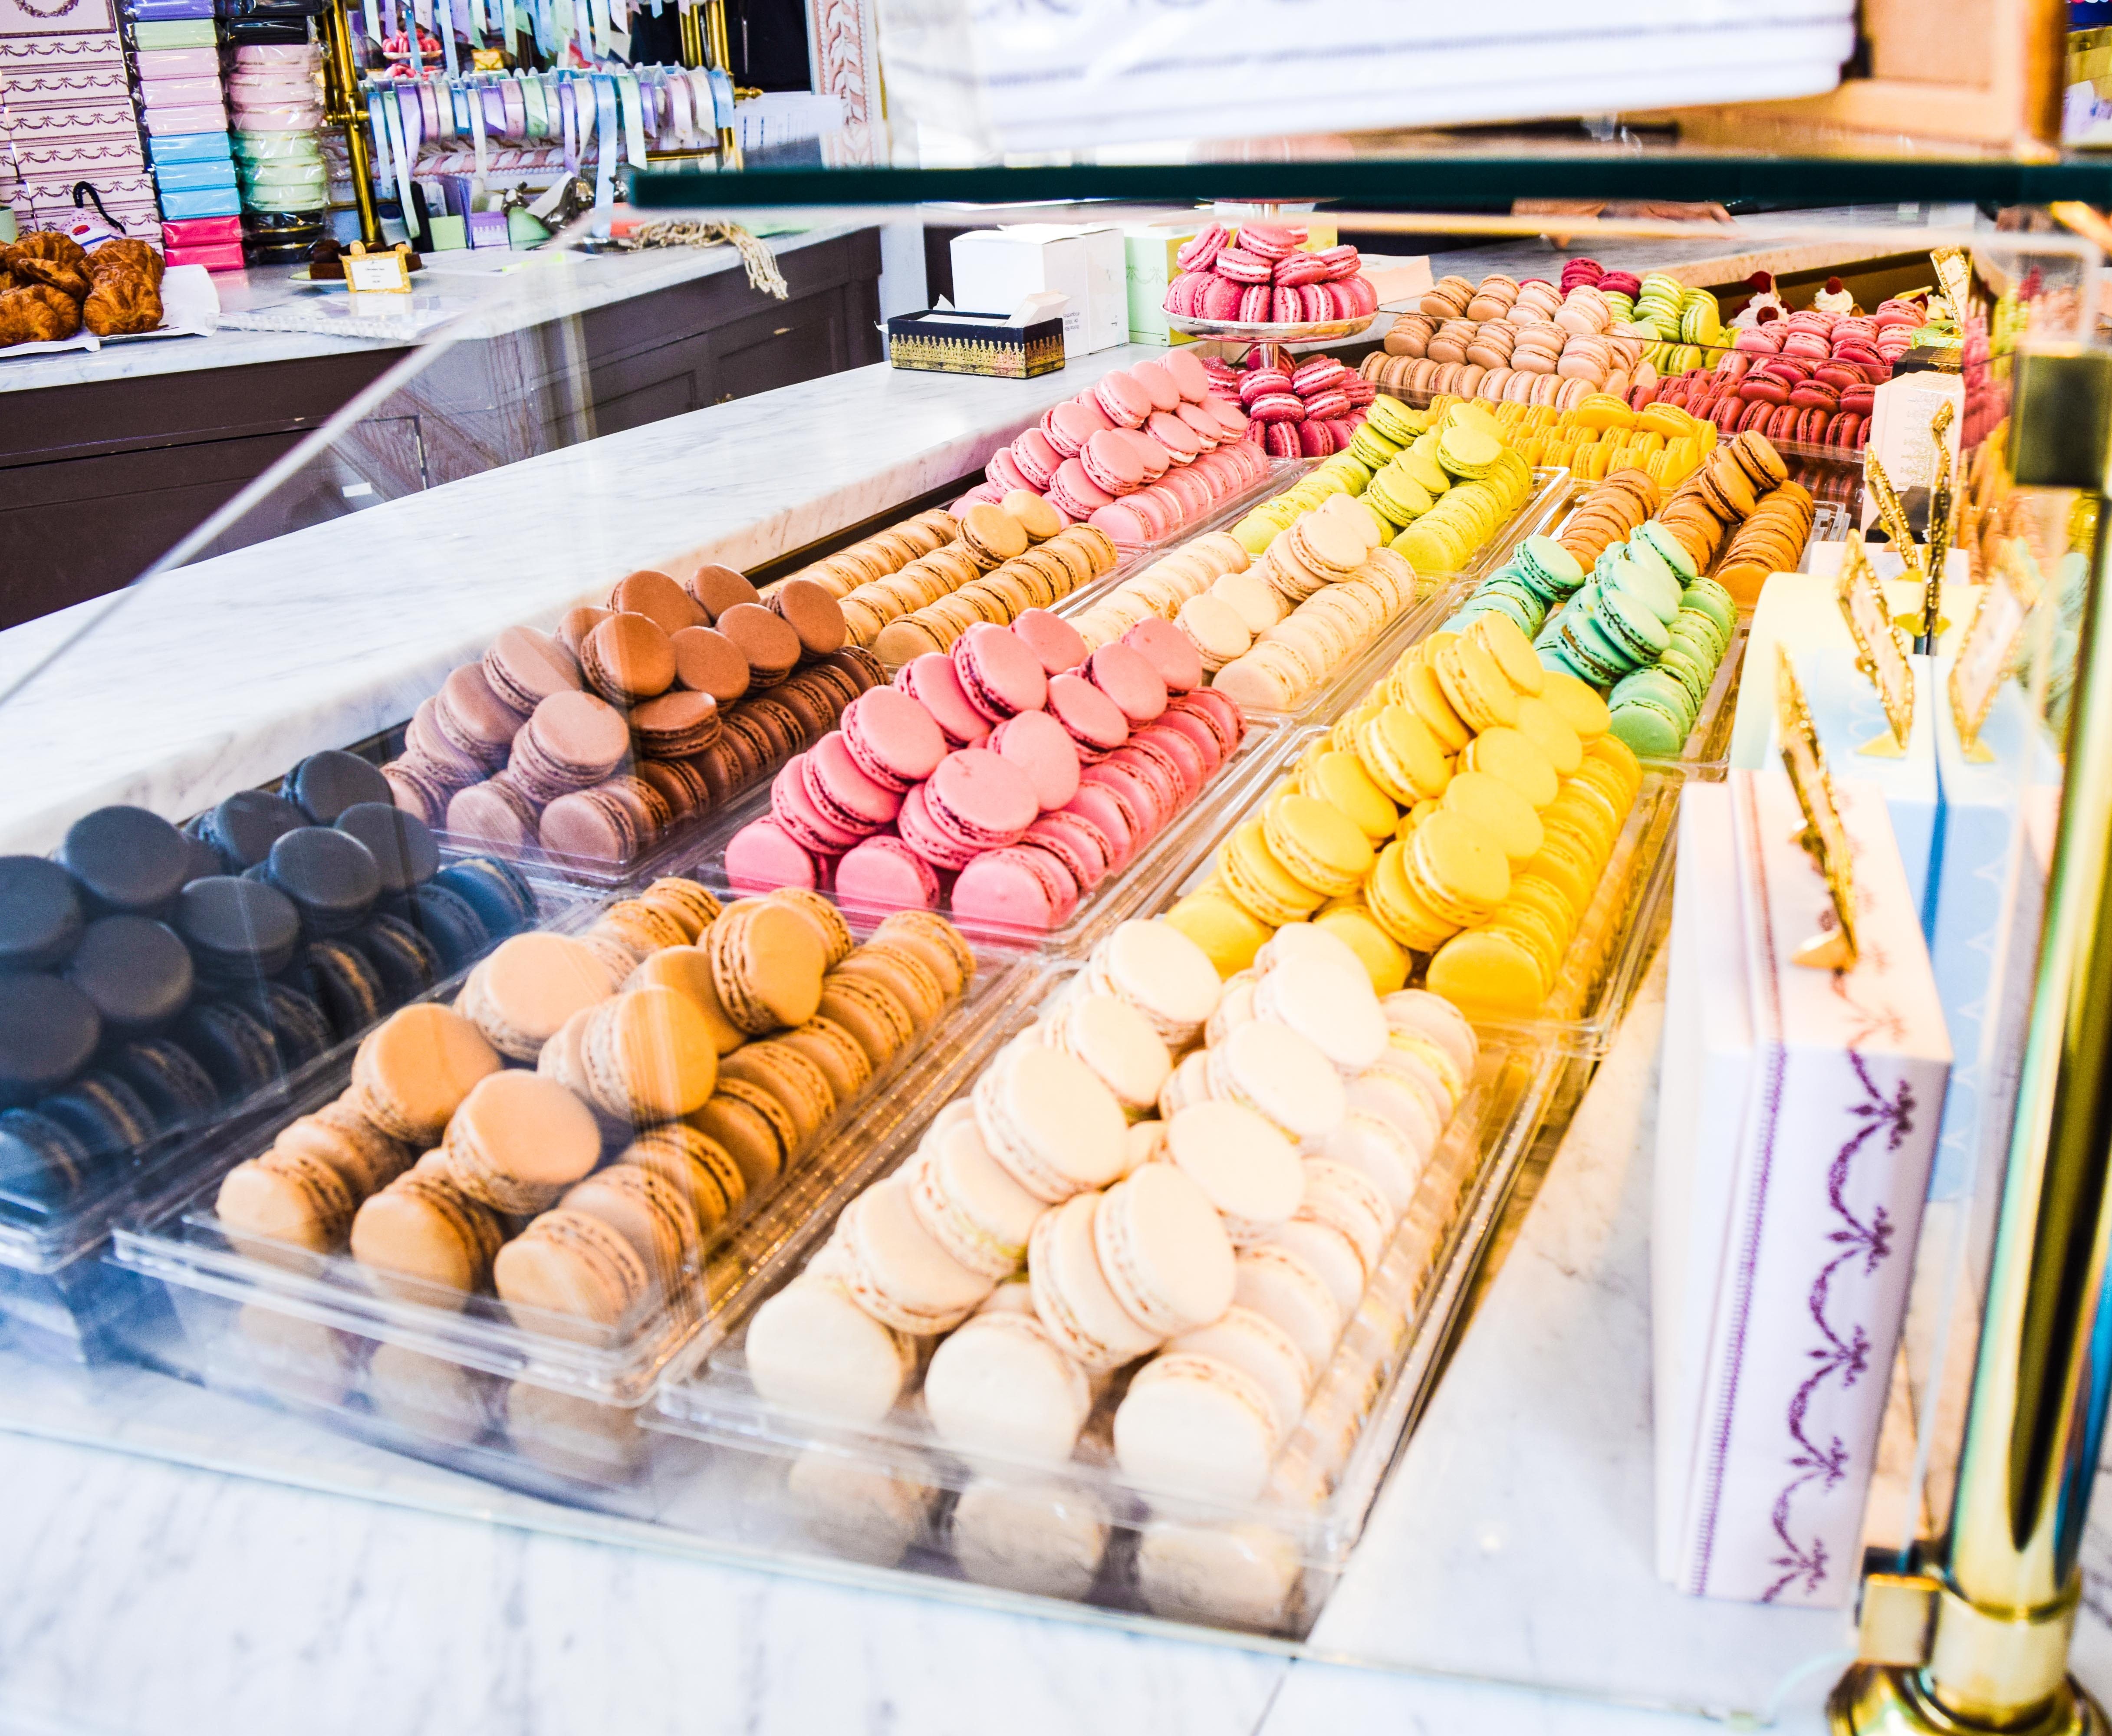
sweet, restaurant, meal, food, market, colorful, baking, ice cream, macaroon, macaron, dessert, bakery, london, sweets, supermarket, grocery store, treat, retail, charcuterie, patisserie, gelato, united kingdom, suites, frozen food, al green moon rock